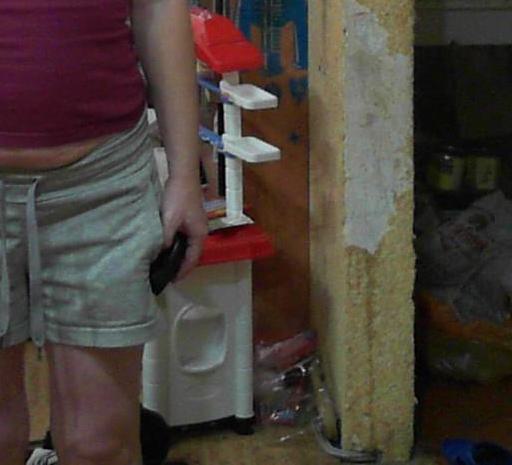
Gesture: no_gesture